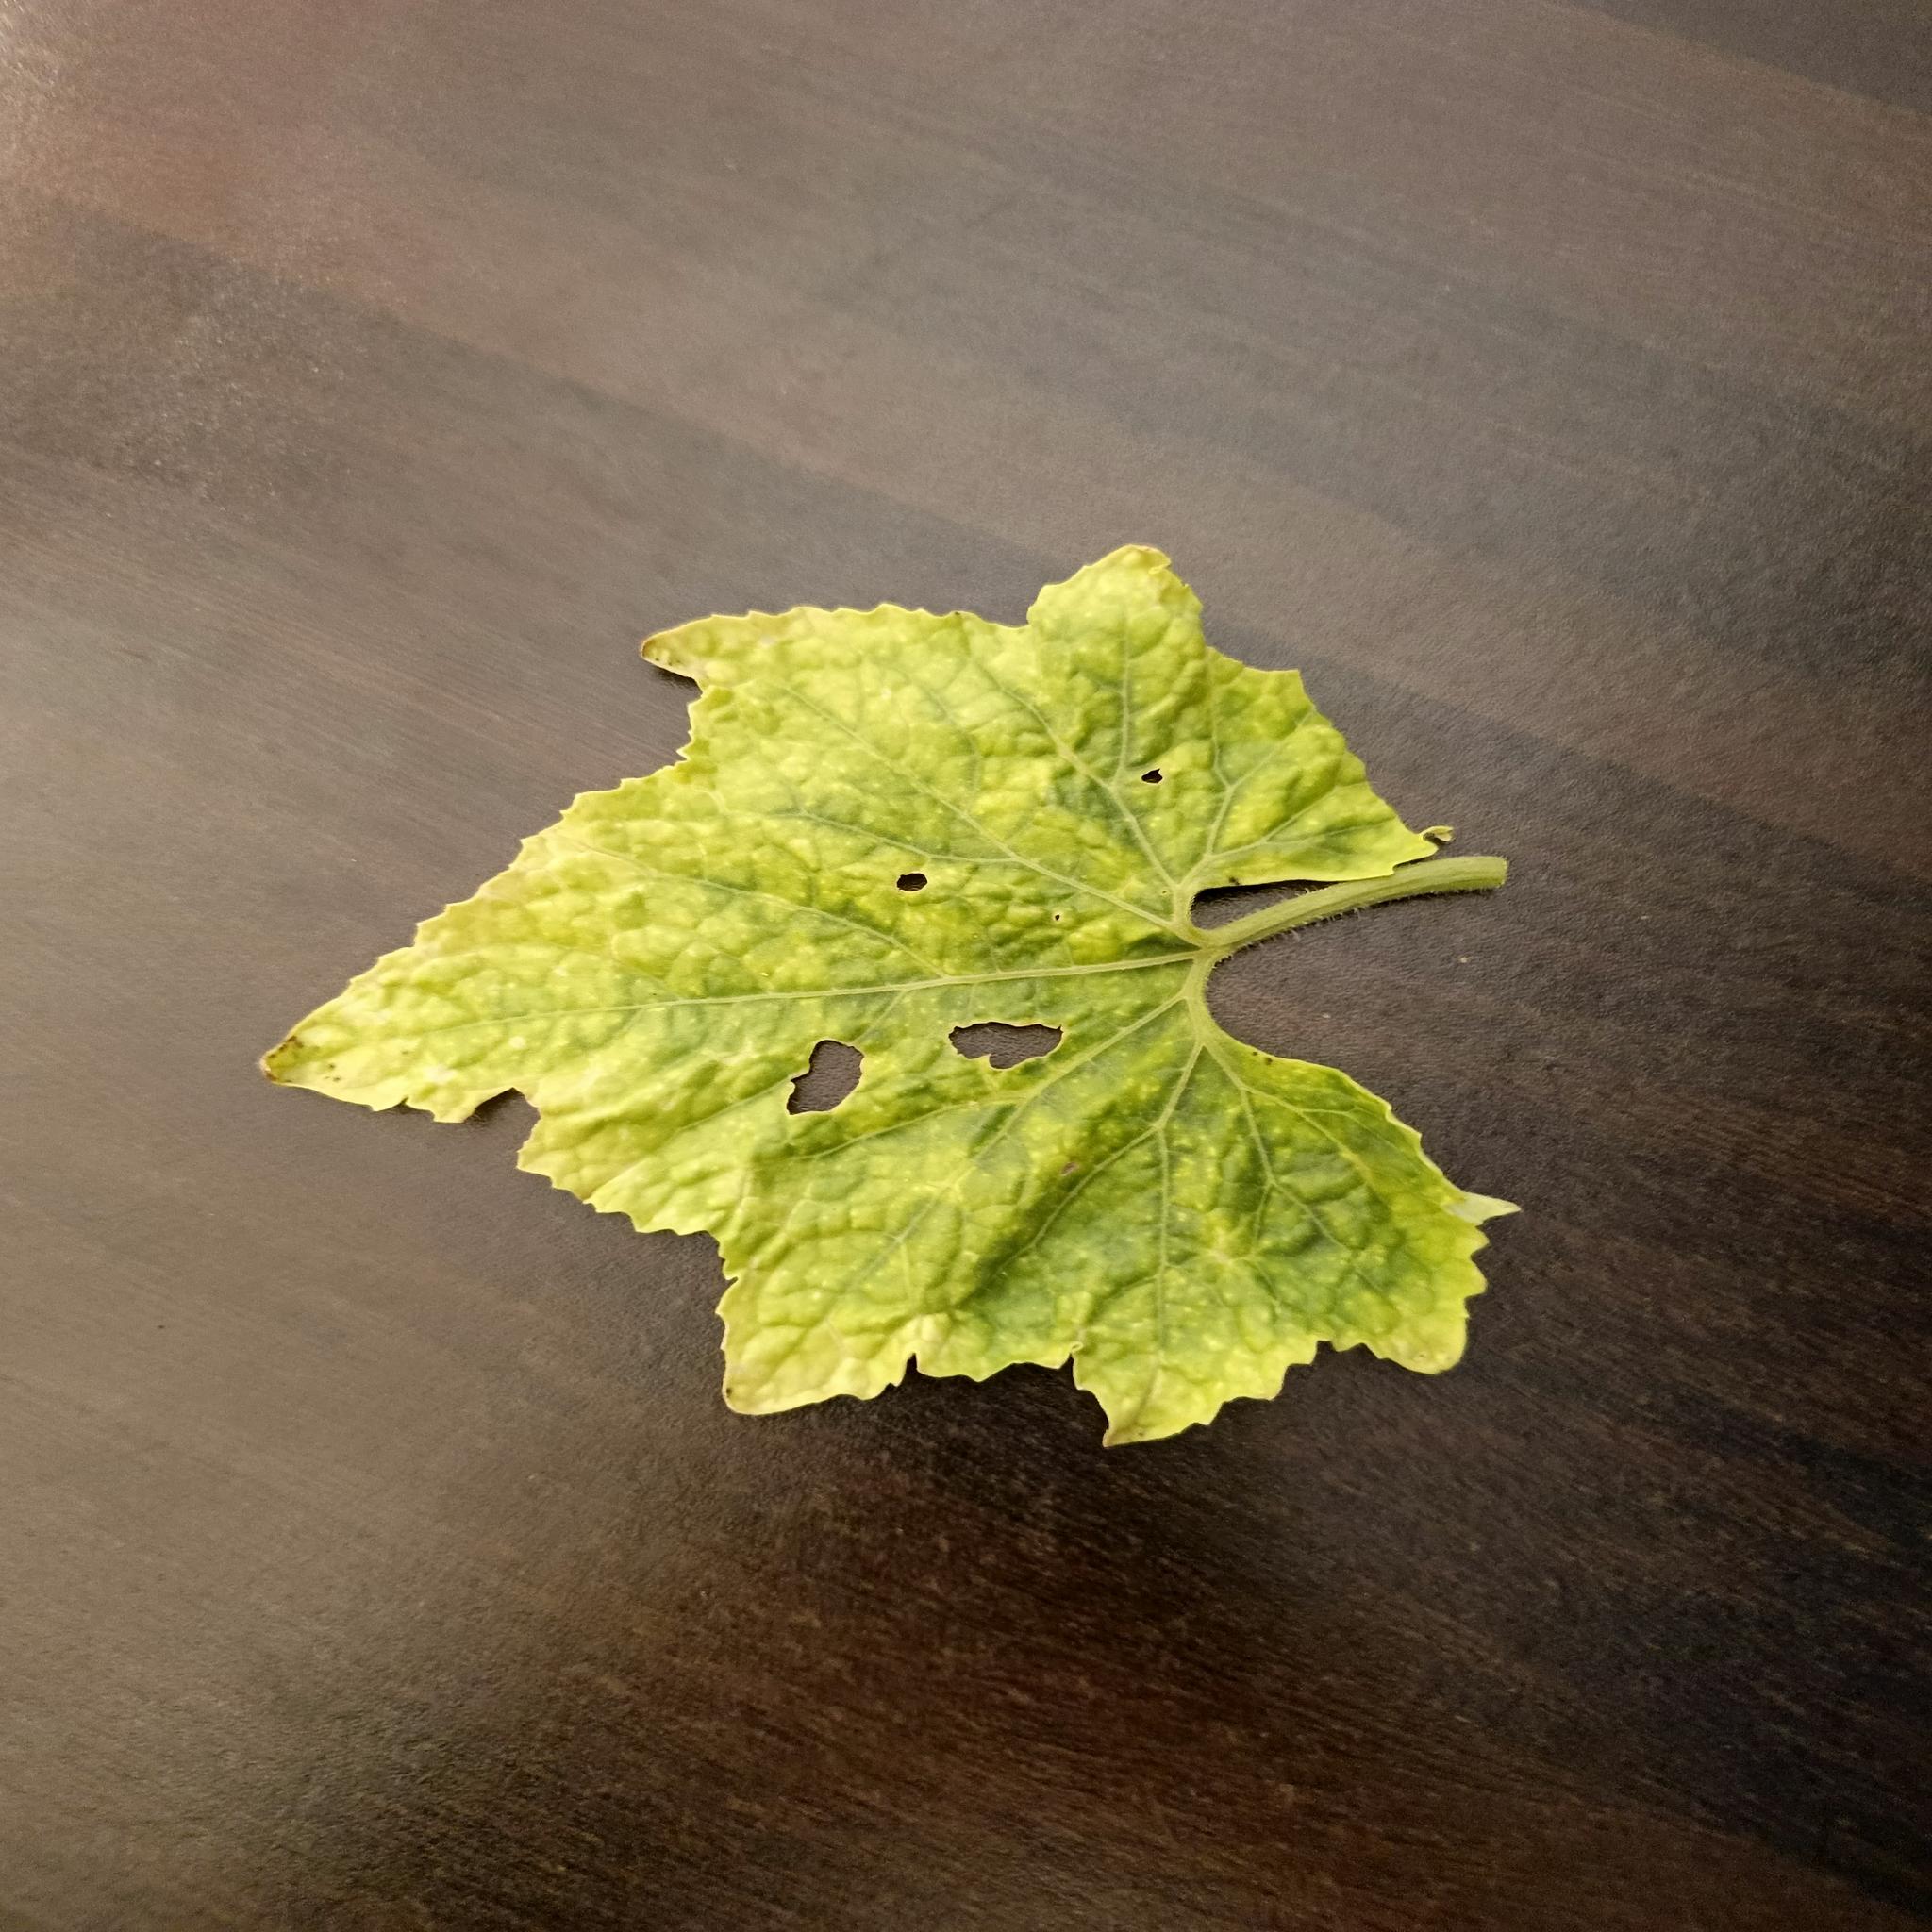
Label: Downy mildew